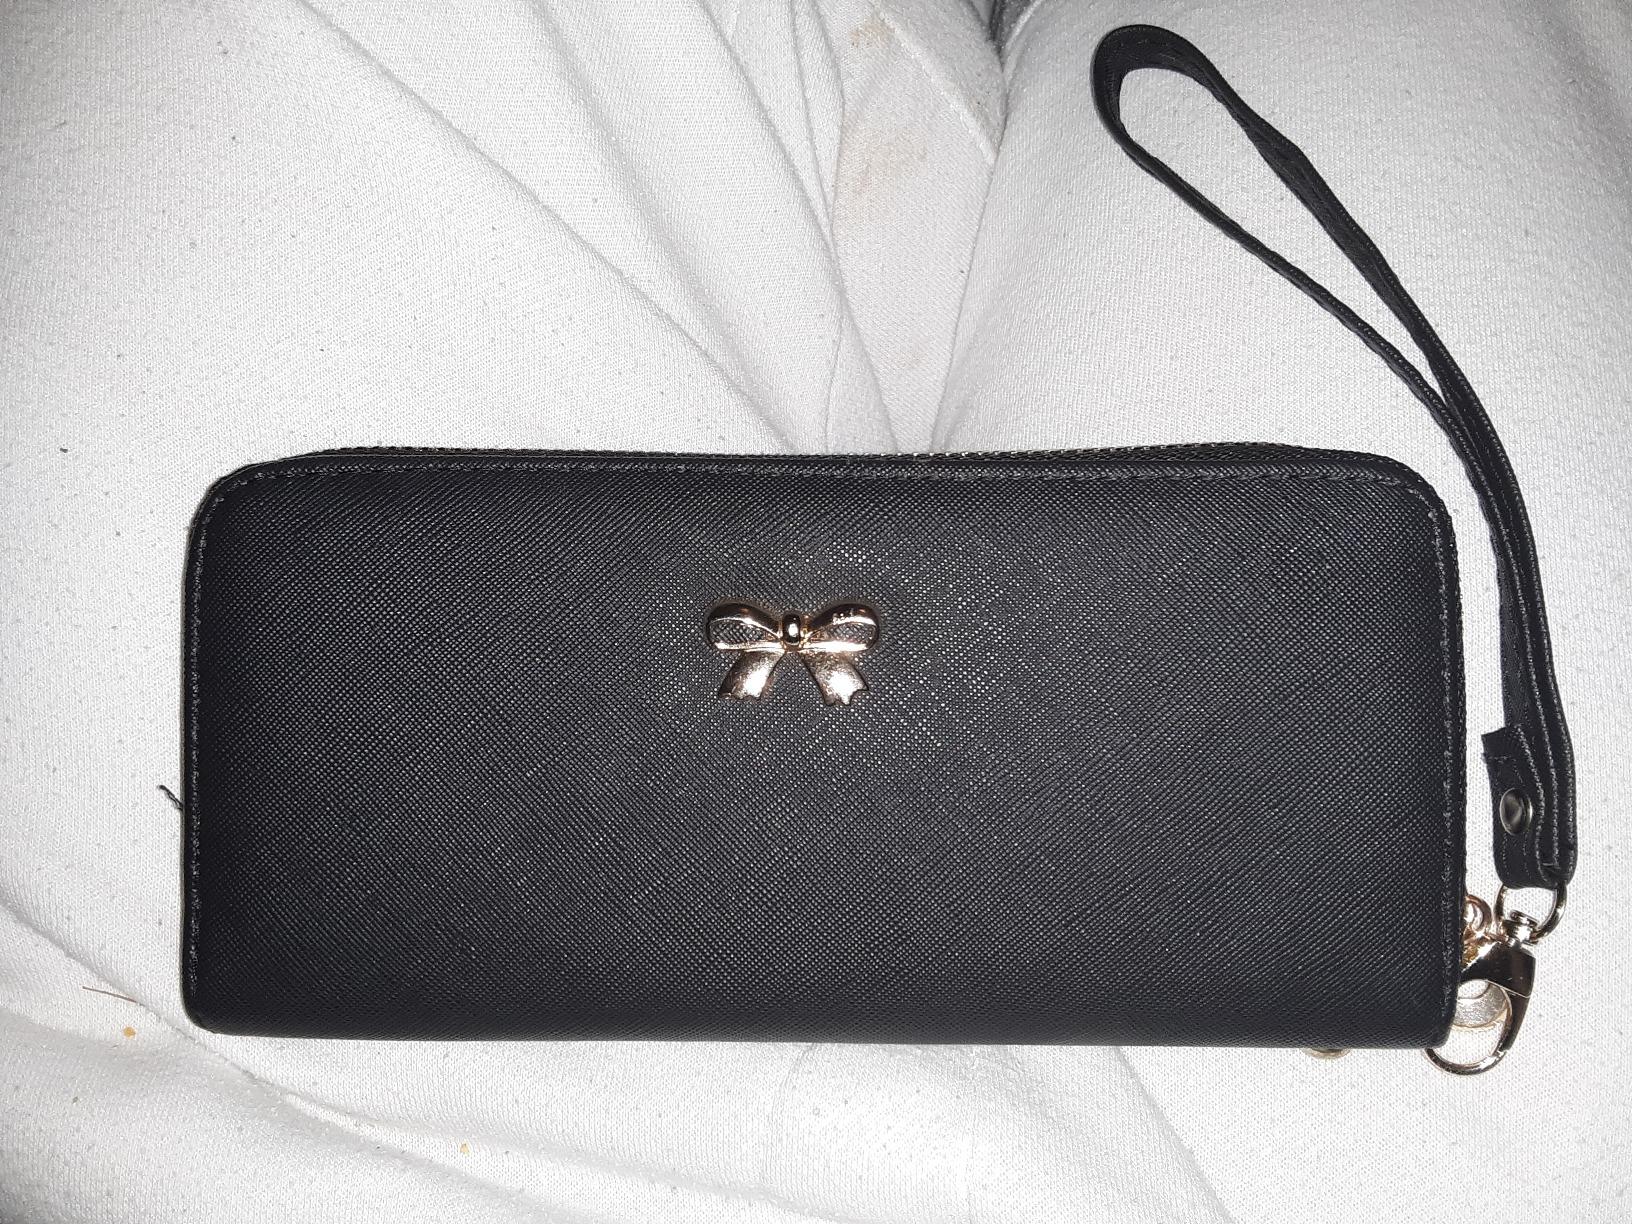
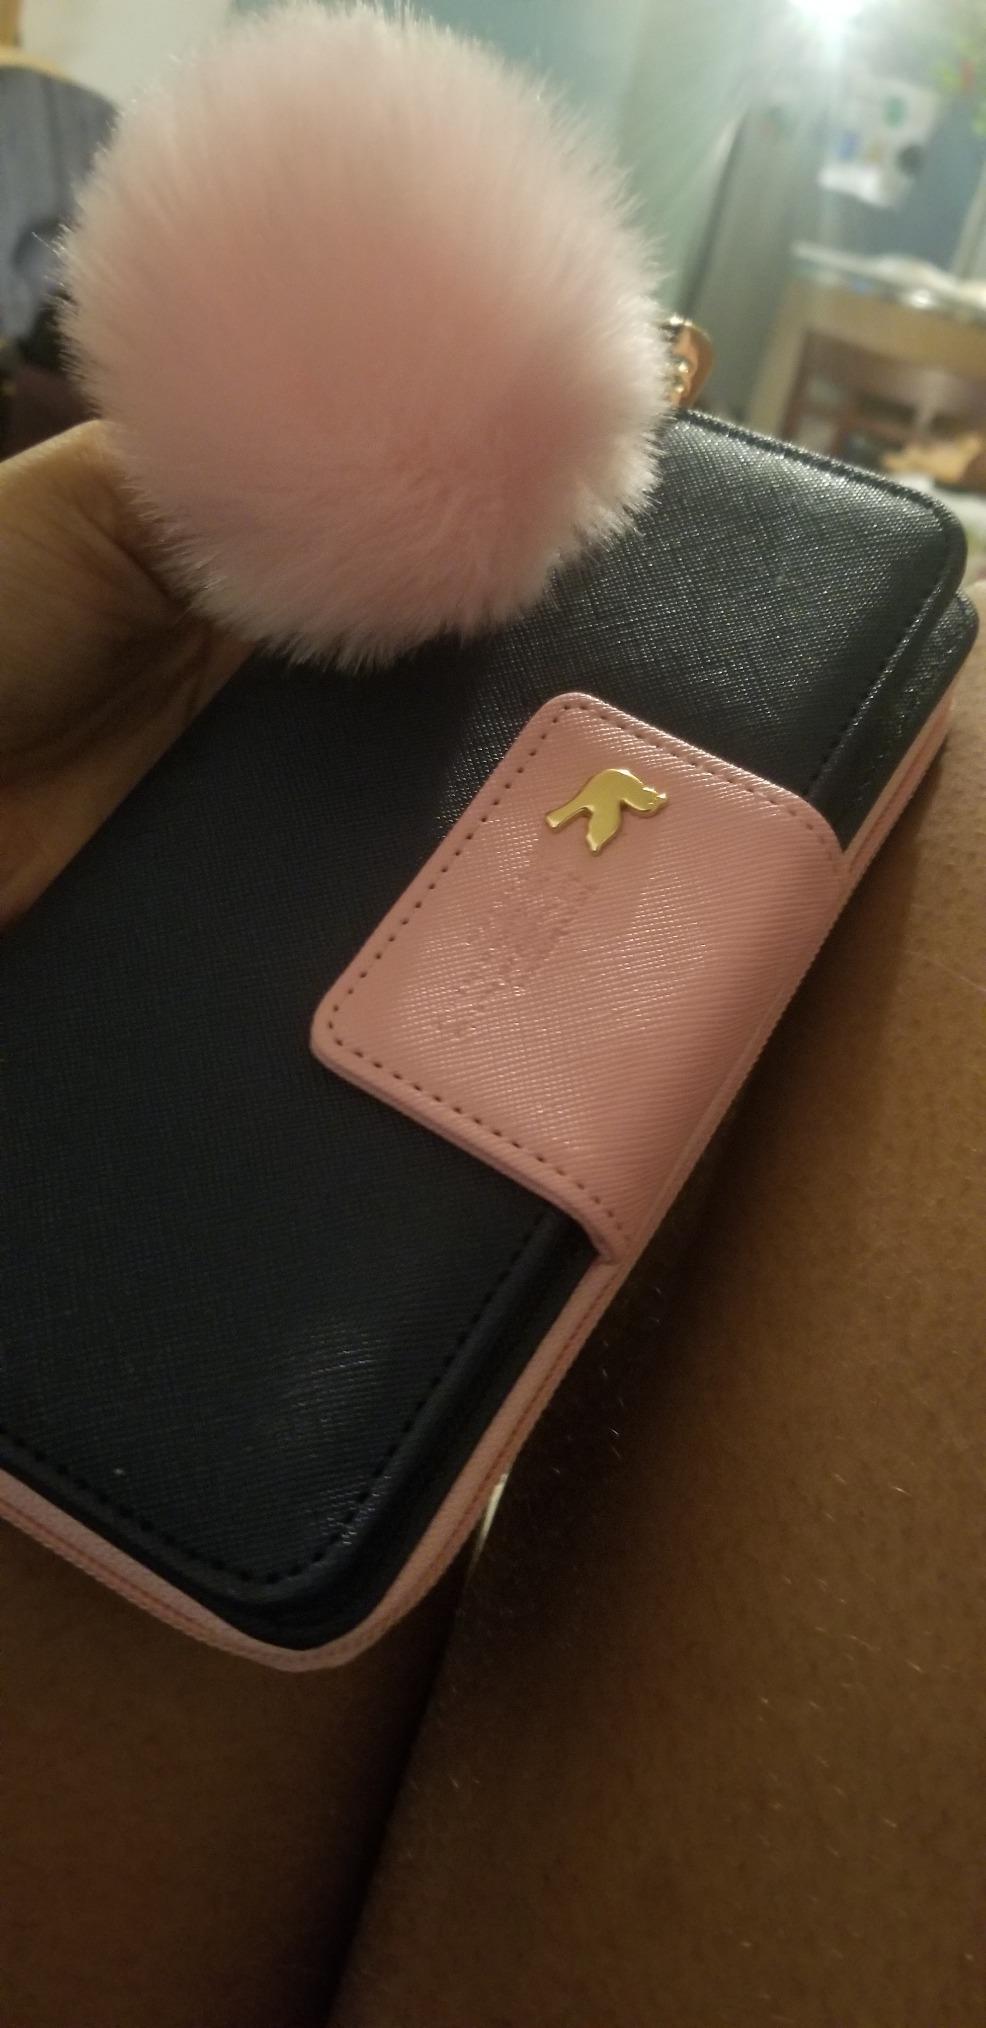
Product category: accessories_handbag
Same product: no